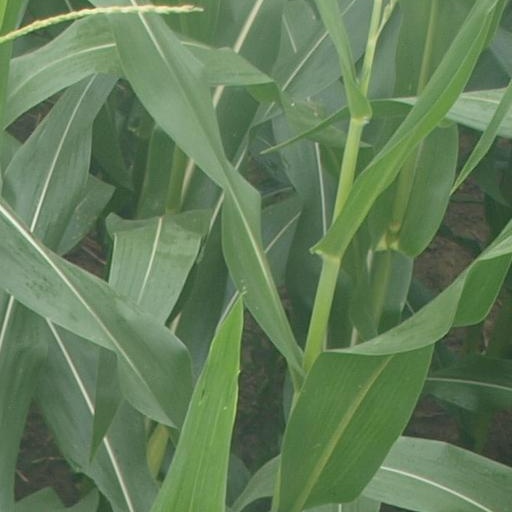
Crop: maize; corn